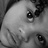
Emotion: neutral